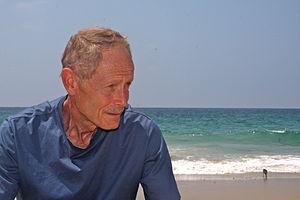
Erri De Luca est un écrivain, journaliste engagé, poète et traducteur italien contemporain. Il a obtenu en 2002 le prix Femina étranger pour son livre Montedidio et le Prix européen de littérature en 2013 ainsi que le Prix Ulysse pour l'ensemble de son œuvre.